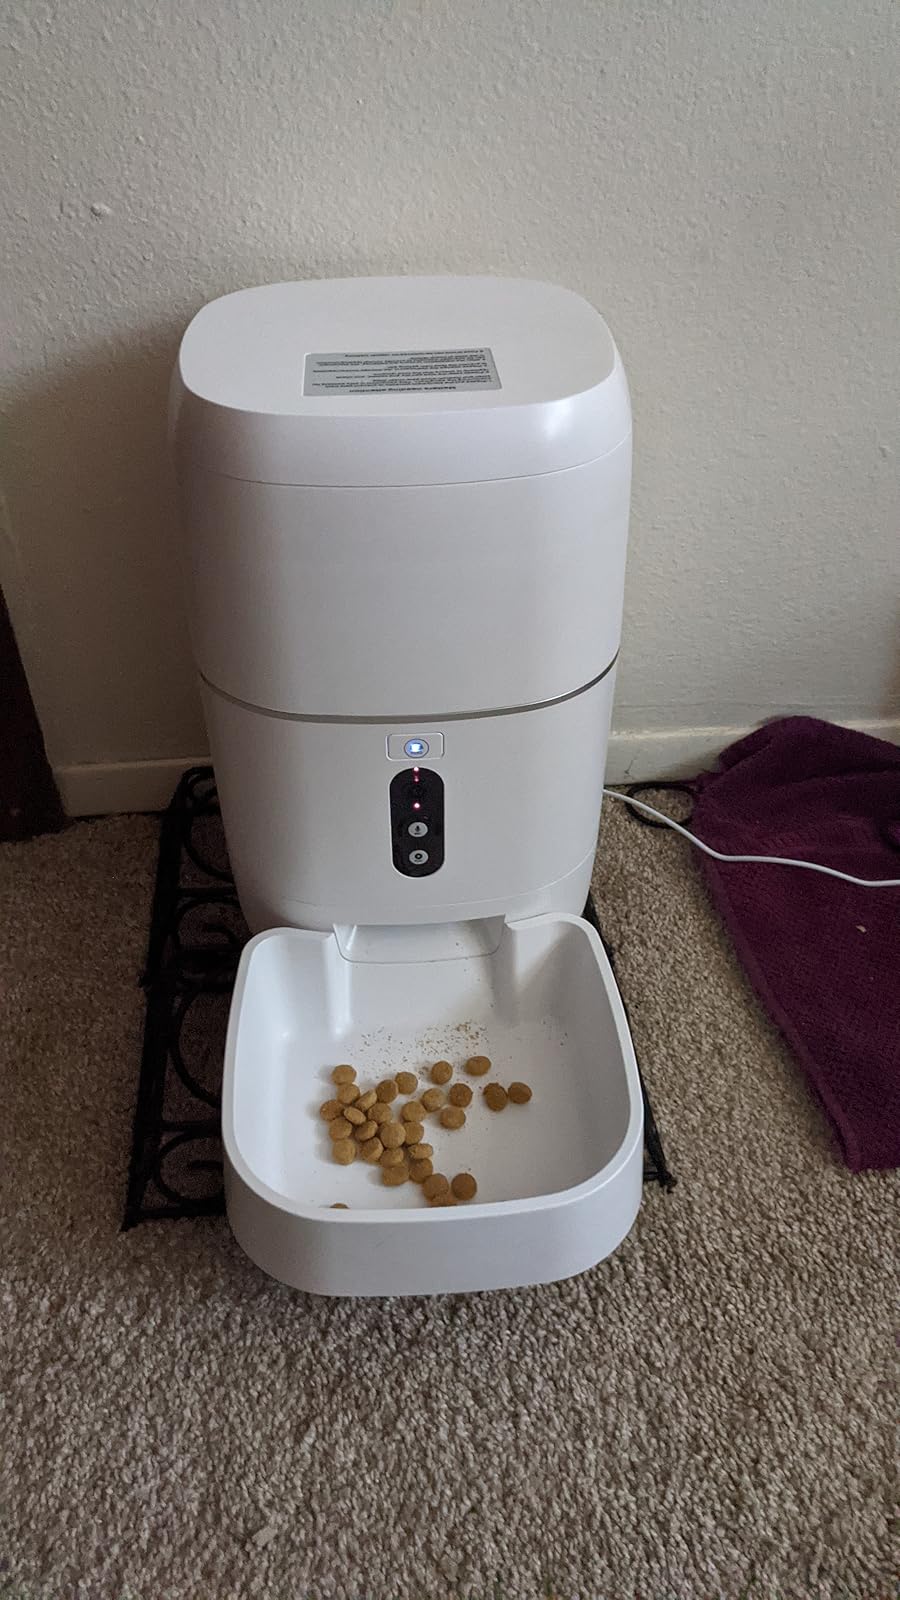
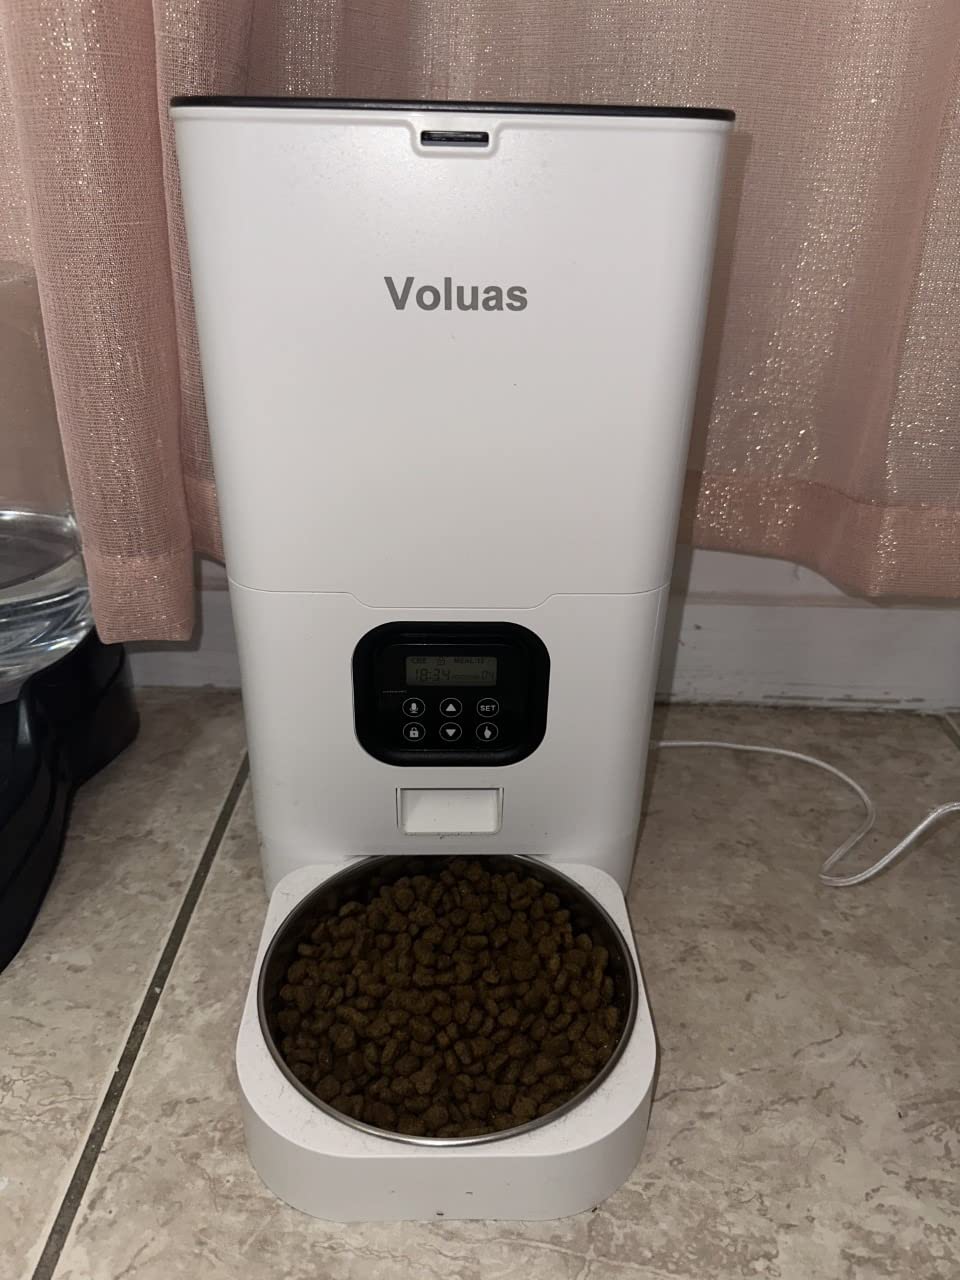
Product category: items_feeder
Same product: no